Stanford on Soar

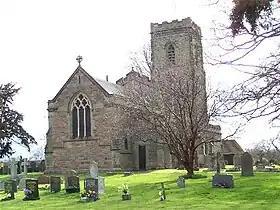
Church of St John the Baptist

The Church of St John the Baptist is a Grade I listed church located in the centre of the village. The church began in the 13th century and underwent a significant restoration in 1893. It is within the Anglican Diocese of Southwell and Nottingham and is the most southerly parish in the Province of York. It also forms part of a joint benefice with the neighbouring parishes of Costock, East Leake, West Leake and Rempstone. There is a Rector and Associate Priest.